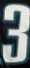
Number: 3